QF 3-pounder Vickers

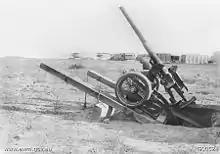

By 1911 about 193 guns of this type were in service, and they became standard equipment in the Royal Navy until 1915. In that year, service during the First World War proved these weapons to be ineffective and they were quickly removed from most of the larger ships, some were mounted in armoured lorries as the main armaments of the Pierce-Arrow and Seabrook armoured lorries. During the interwar years they were widely used to arm light ships and river craft. A number of them were converted into anti-aircraft guns and by 1927 at least 62 guns had been converted.